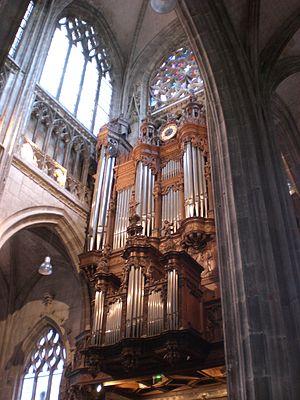
Rouen, Église Saint-Maclou, 1436-1520